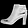
Label: Ankle boot